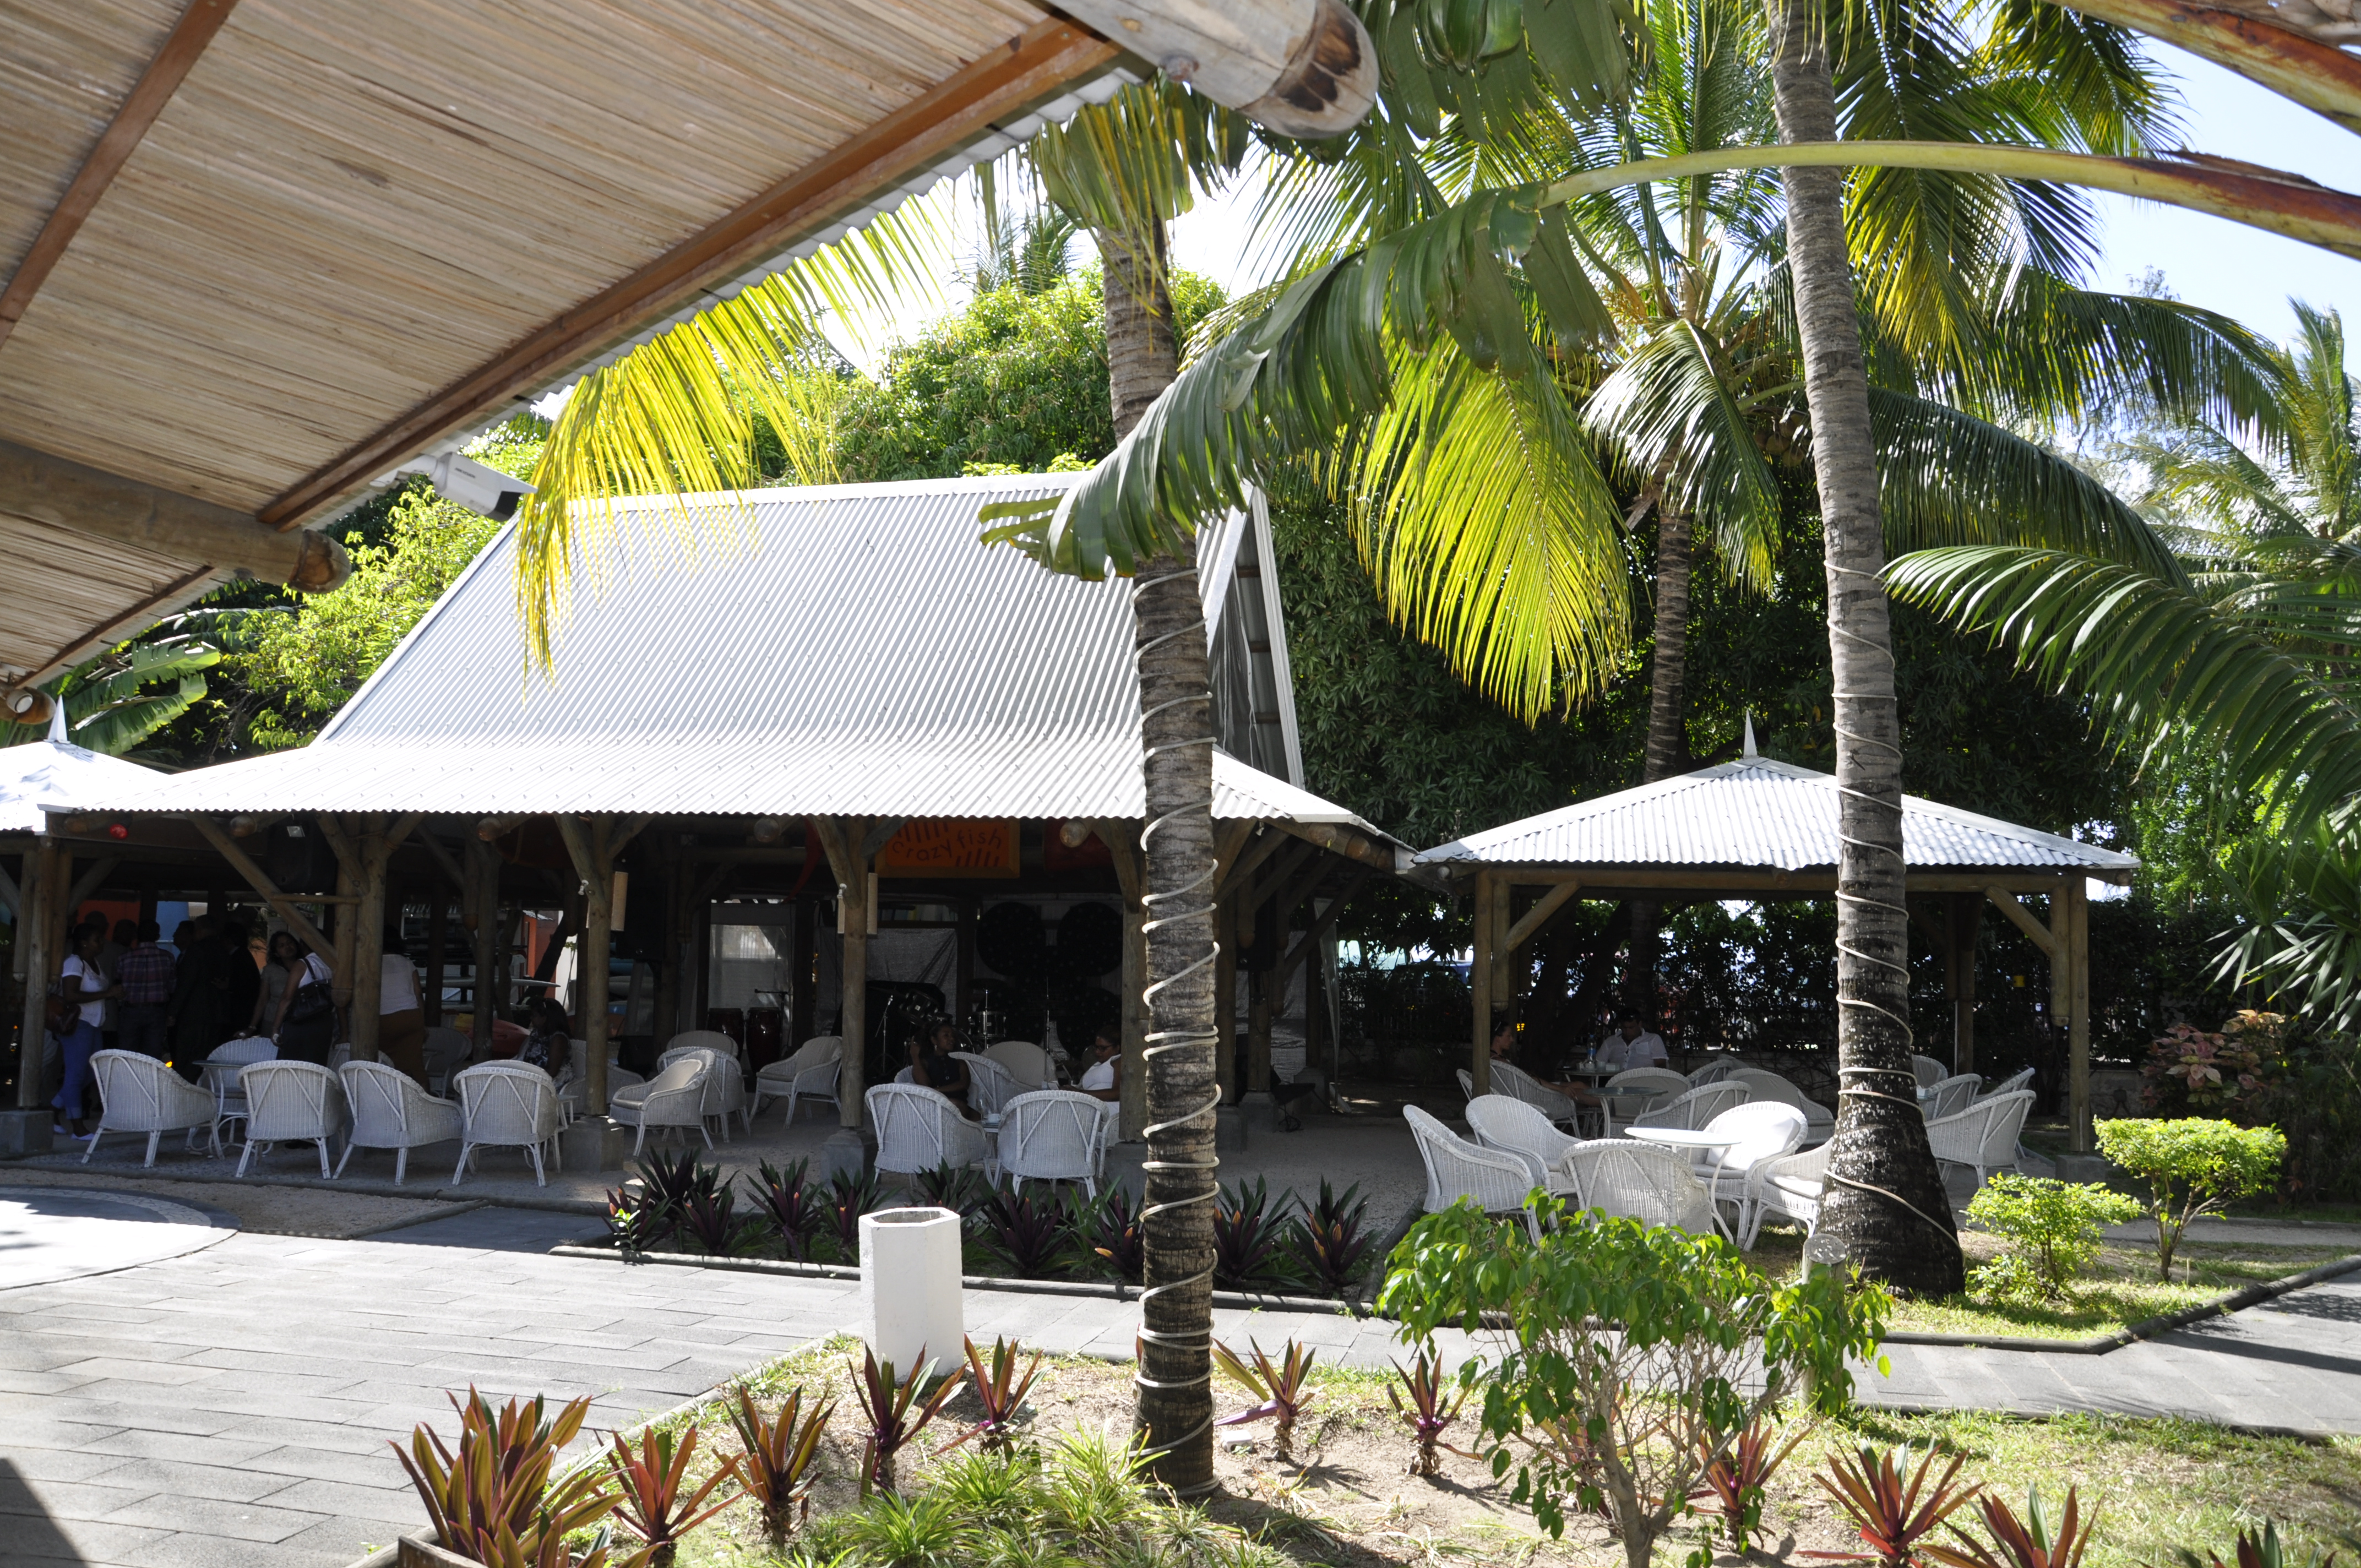
hotel, sea, sun, mauritius, indian ocean, swimming pool, arecales, palm tree, plant, tree, resort, outdoor structure, house